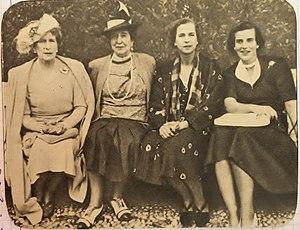
Victoire Eugénie de Battenberg, Henriette de Belgique, Marie-José de Belgique et Lilian Baels
Henriette Marie Charlotte Antoinette de Belgique, princesse de Belgique, princesse de Saxe-Cobourg et Gotha, duchesse en Saxe et, par son mariage, duchesse de Vendôme, née le 30 novembre 1870 au palais du comte de Flandre, à Bruxelles et morte le 28 mars 1948 à Sierre, est la fille de Philippe de Belgique, comte de Flandre, frère du roi Léopold II, et de la princesse Marie de Hohenzollern-Sigmaringen.